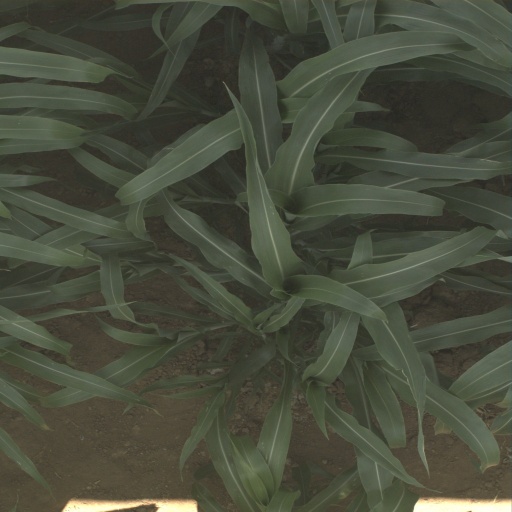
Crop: sorghum